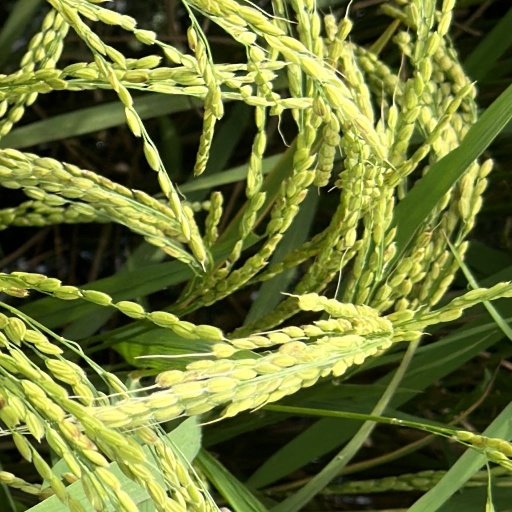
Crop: rice